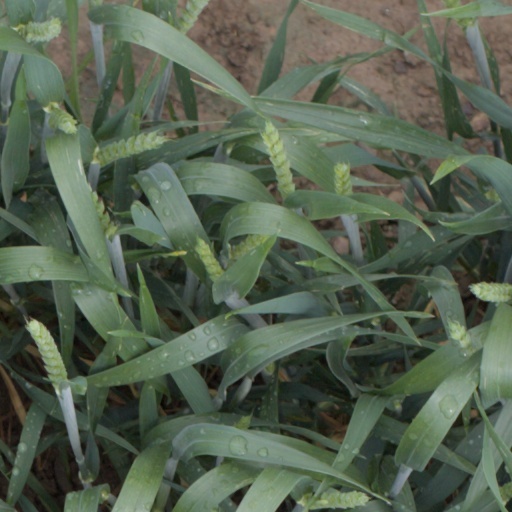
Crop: wheat